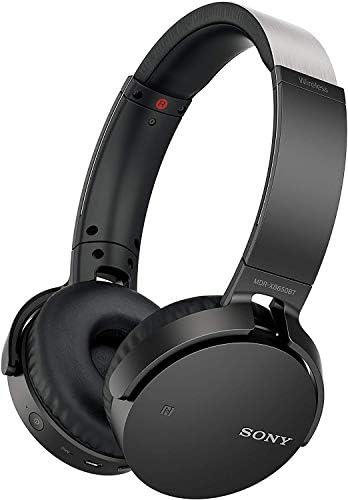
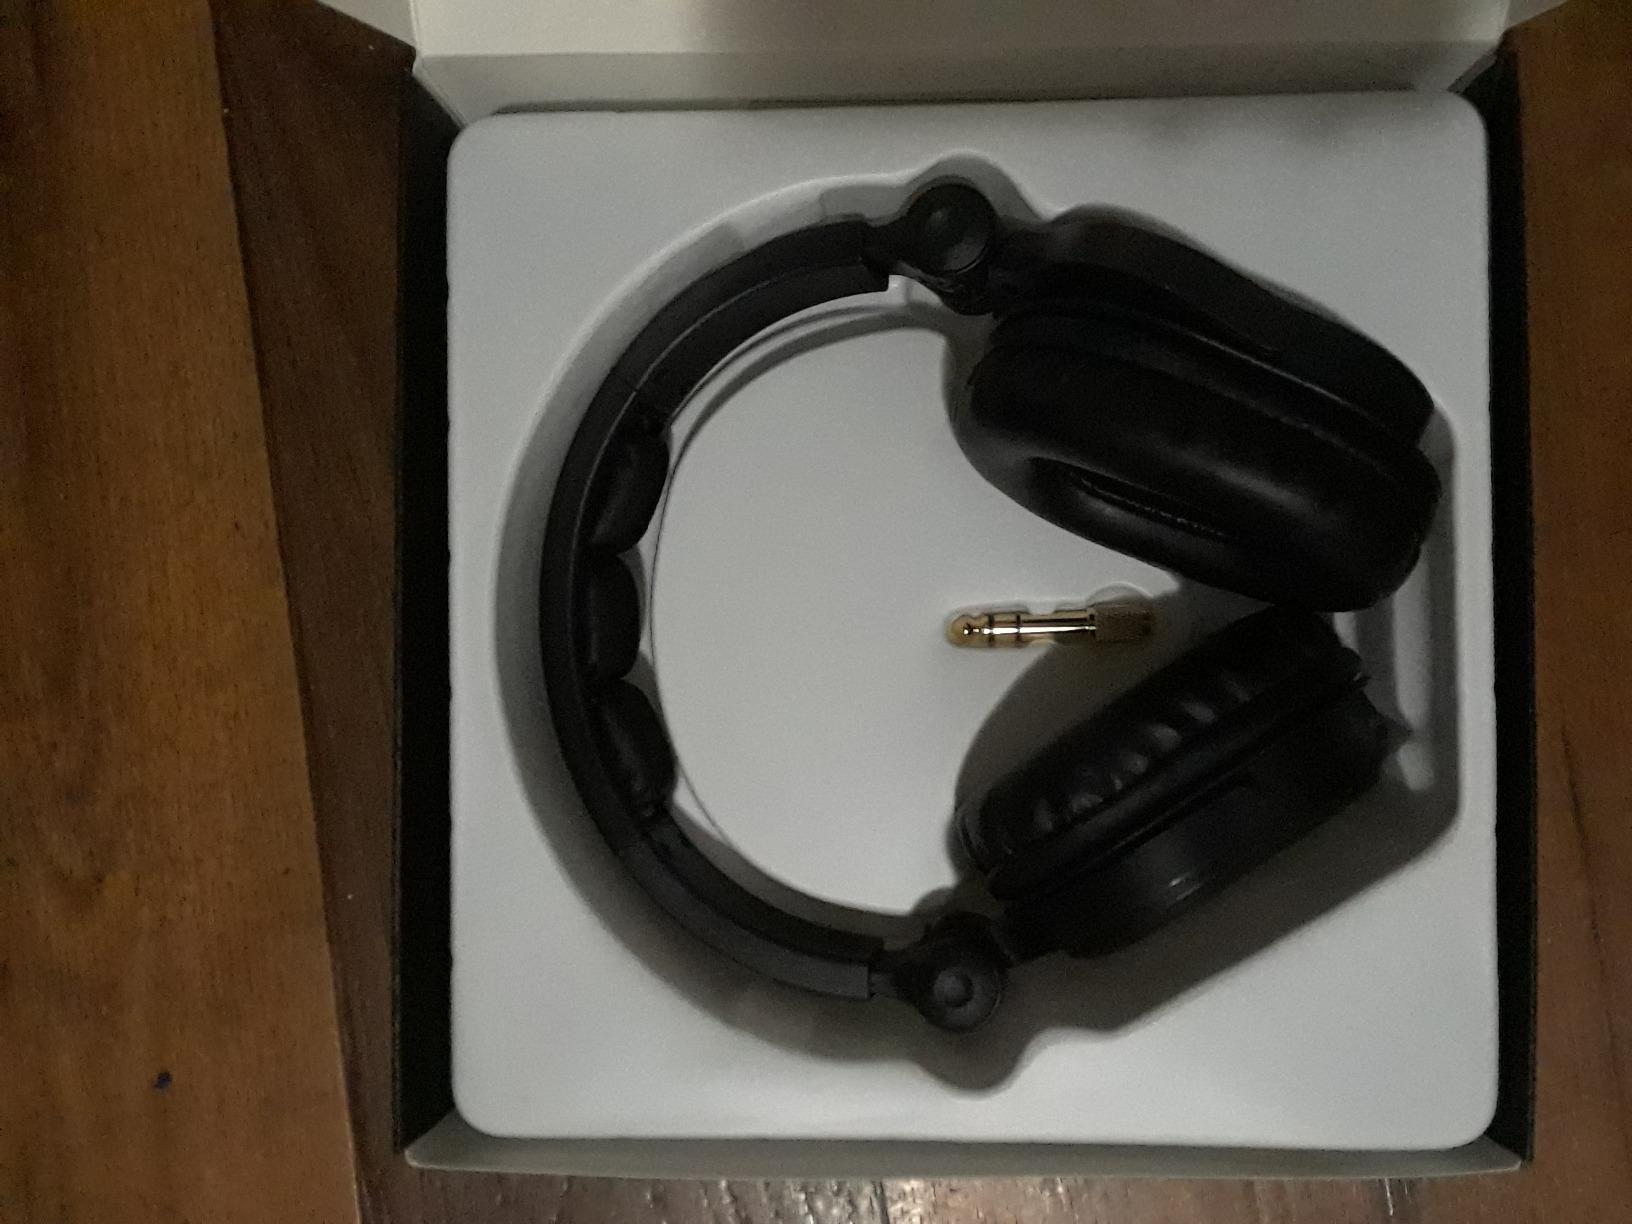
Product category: headphones
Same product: no